Caenorhabditis elegans

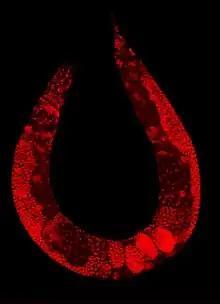
Wild-type "C. elegans" hermaphrodite stained with the fluorescent dye Texas Red to highlight the nuclei of all cells

Numerous gut granules are present in the intestine of "C.elegans", the functions of which are still not fully known, as are many other aspects of this nematode, despite the many years that it has been studied. These gut granules are found in all of the Rhabditida orders. They are very similar to lysosomes in that they feature an acidic interior and the capacity for endocytosis, but they are considerably larger, reinforcing the view of their being storage organelles.